History of women in the United States

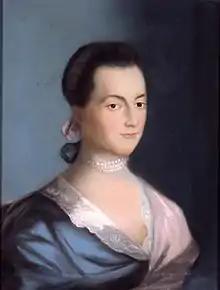
Abigail Adams, wife of President John Adams

In the small Puritan community of Salem Village, Massachusetts, the Salem witch trials began in 1692. They began when a group of girls gathered in the evenings in the home of Reverend Parris to listen to stories told by one of his slaves, Tituba. They played fortune-telling games, which were strictly forbidden by the Puritans. The girls began acting strangely, leading the Puritan community to suspect that the girls were victims of witchcraft. The girls named three townswomen as witches – Tituba, Sarah Good, and Sarah Osbourne; Tituba confessed to having seen the devil and also stated that there was a coven of witches in the Salem Village area. The other two women insisted they were innocent, but had a formal legal trial where they were found guilty of practicing witchcraft.